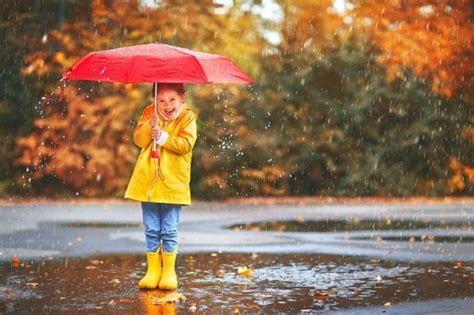
Weather: rain or strom